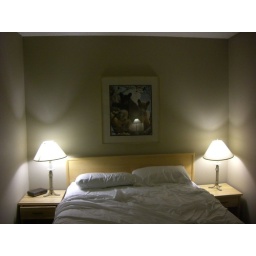
Love the little bears in the painting on the wall above the bed !